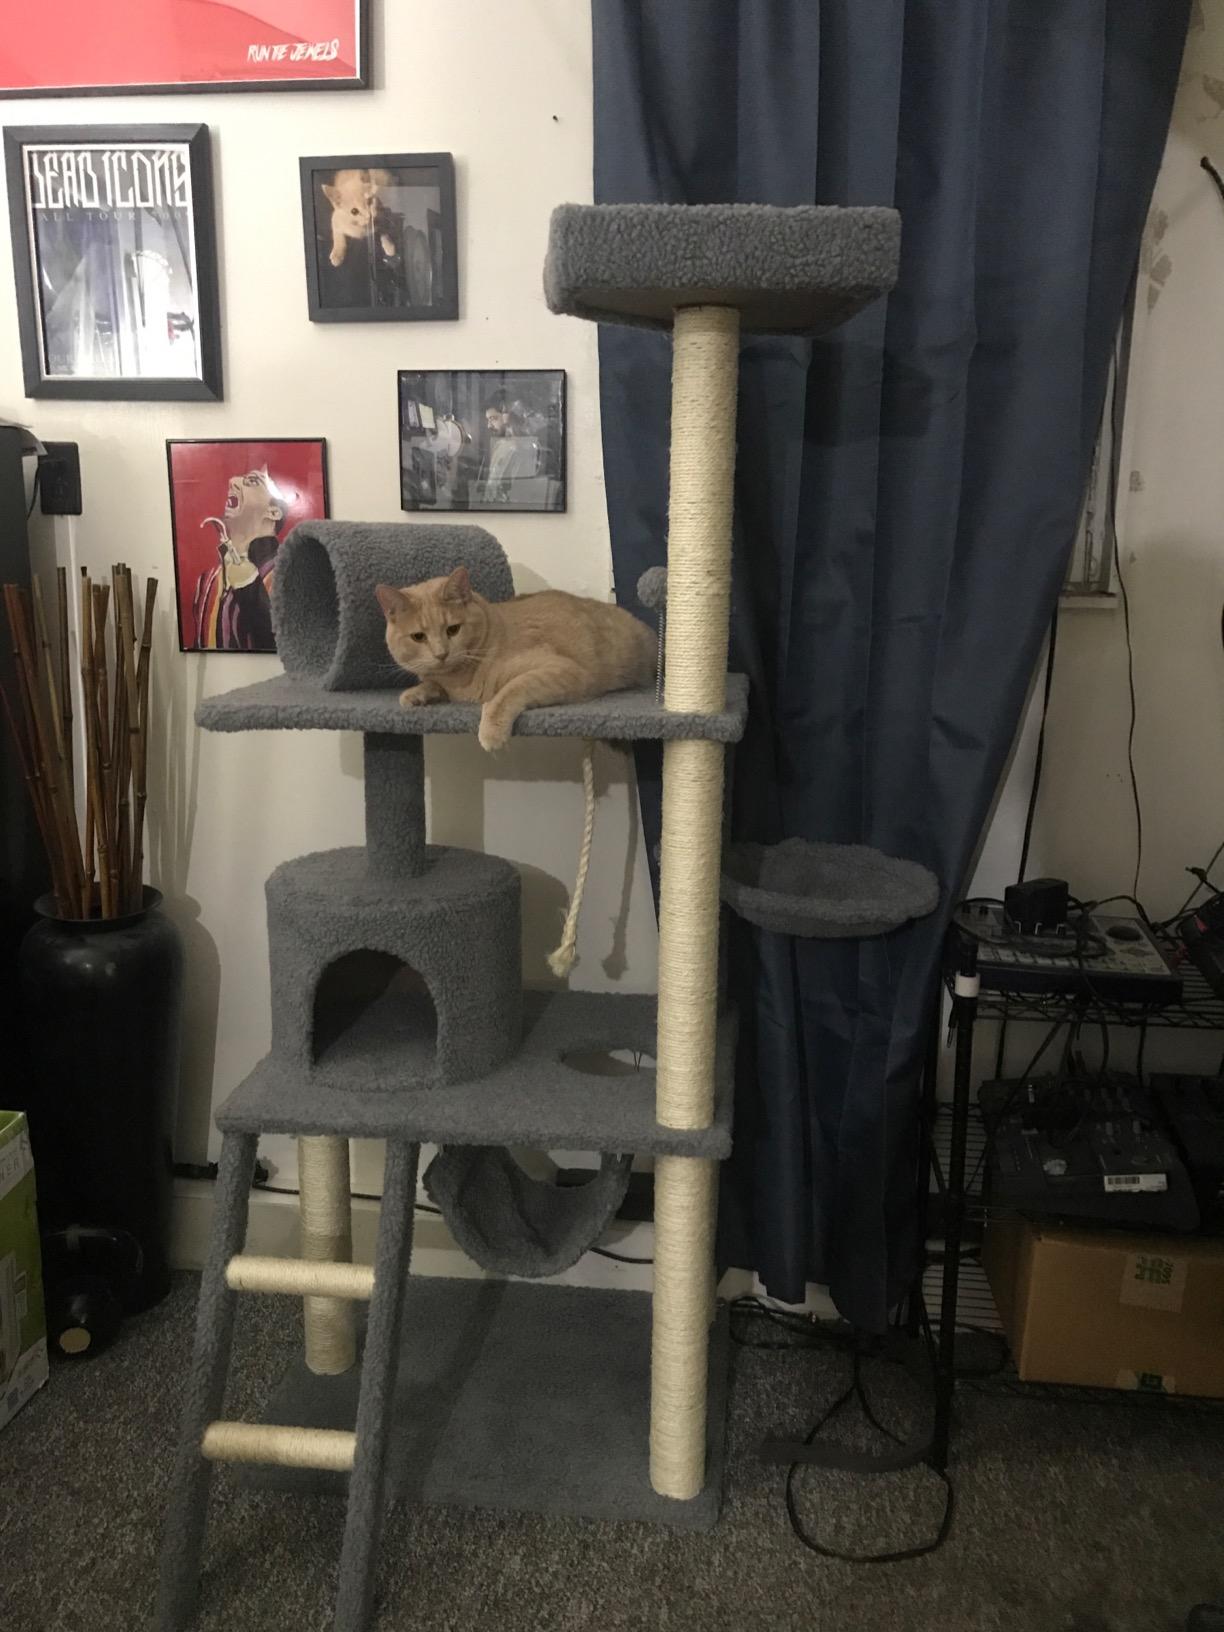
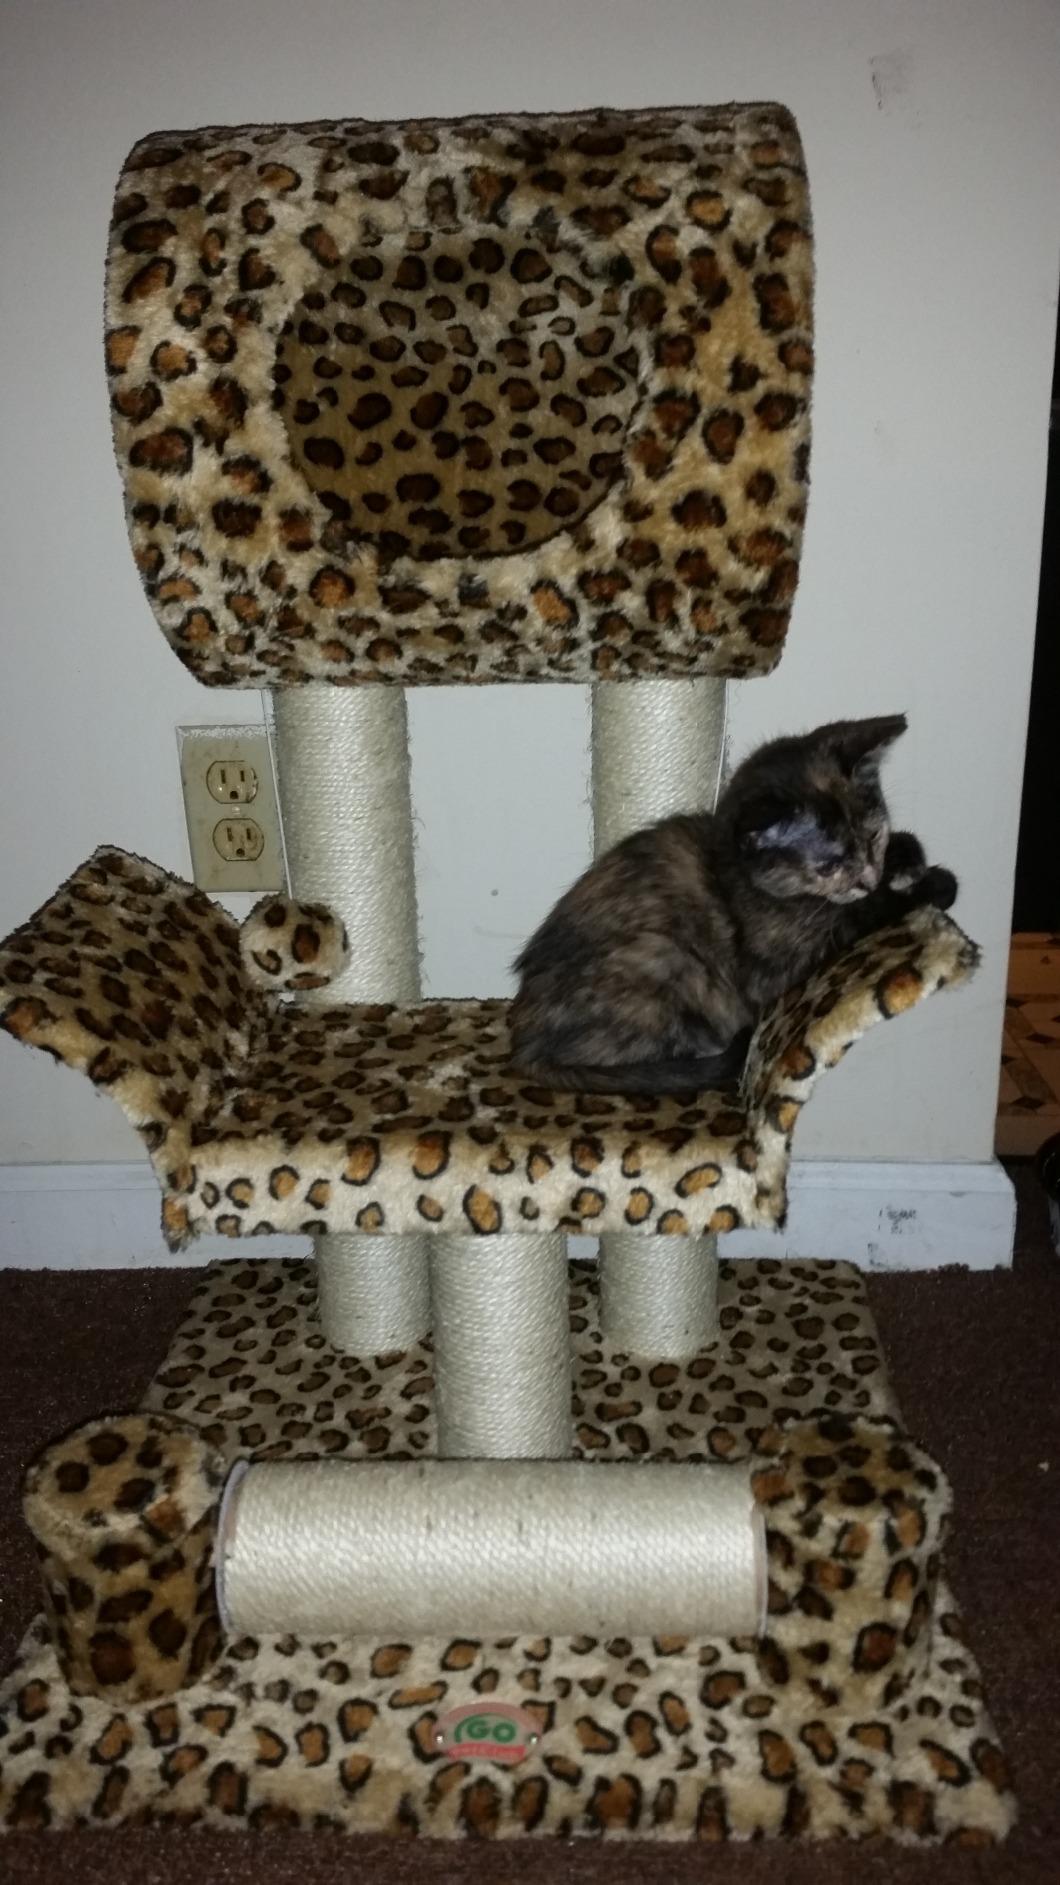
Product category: items_cat tree
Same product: no